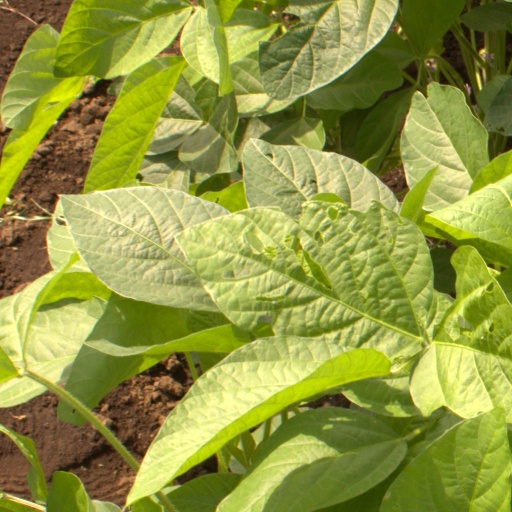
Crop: soybean